Franz Bardon

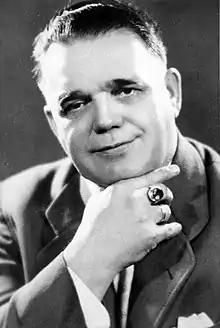
Franz Bardon

Franz Bardon (1 December 1909 – 10 July 1958) was a Czech occultist and student and teacher of Hermetics.